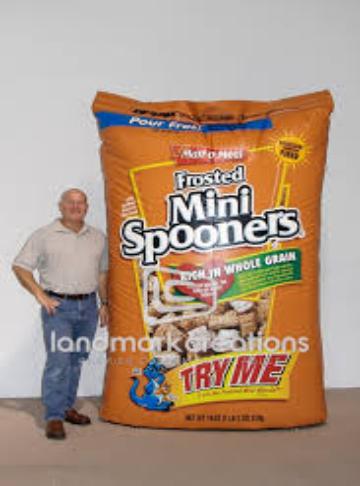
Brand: Frosted Mini Spooners
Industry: Food